Rope bondage

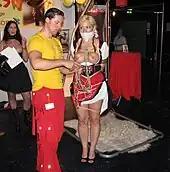
An example of rope bondage at , Germany, 2008

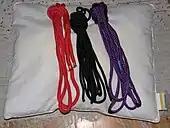
Rope used in erotic bondage is usually soft to avoid chafing the skin, and easy to twist and straighten

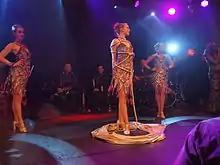
A playful, less restrictive form of rope bondage is a common magic trick at cabaret performances

Rope bondage, also referred to as rope play, kinbaku, shibari or fesselspiele, is bondage involving the use of rope to restrict movement, wrap, suspend, or restrain a person, as part of BDSM activities. Japanese bondage is the most publicly visible style of rope bondage. An alternative style, "Western bondage" is about achieving restraint; the Japanese style is more concerned with the artistry of the process. String bondage is the wrapping of rows of string around a body area for arousal. String bondage is also known as "constrictions".